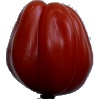
Label: Tomato Heart 1